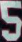
Number: 5